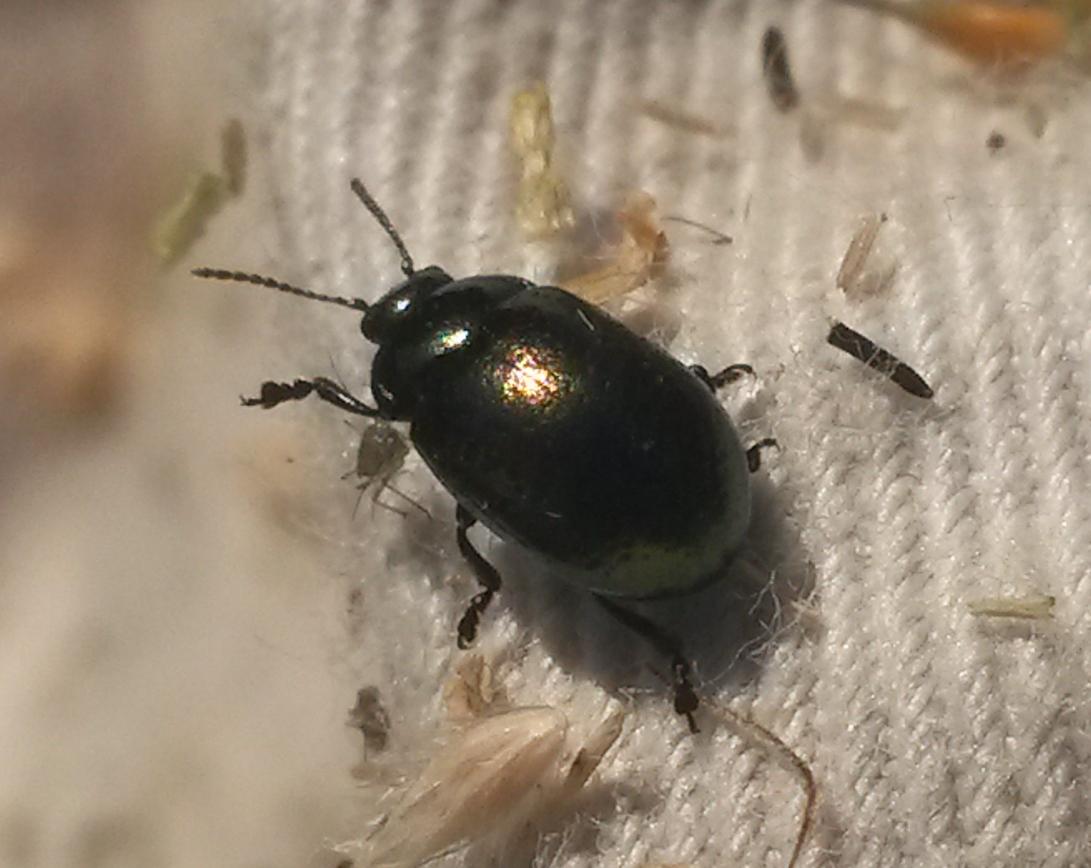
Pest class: non_pest_herbivores